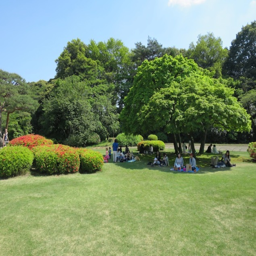
people taking shade under the leafy trees